Persian mythology

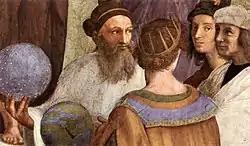
Detail of The School of Athens by Raphael, 1509, showing Zoroaster (left, with star-studded globe)

In Iranian mythology, what can be seen everywhere in all mythological narratives is the presence of evil and evil forces in the world. These evil forces, which are considered to be the assistants of Angra Mainyu (Ahriman), are mentioned by the names of Div and Druq. These two have male and female genders, and against every good thing in the world. In Iranian mythology, the world is always the scene of conflict between these evil and good forces.